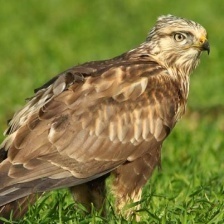
Species: ROUGH LEG BUZZARD
Scientific name: BUTEO LAGOPUS